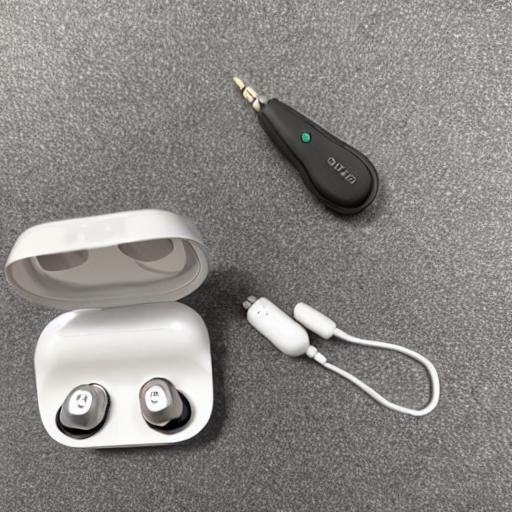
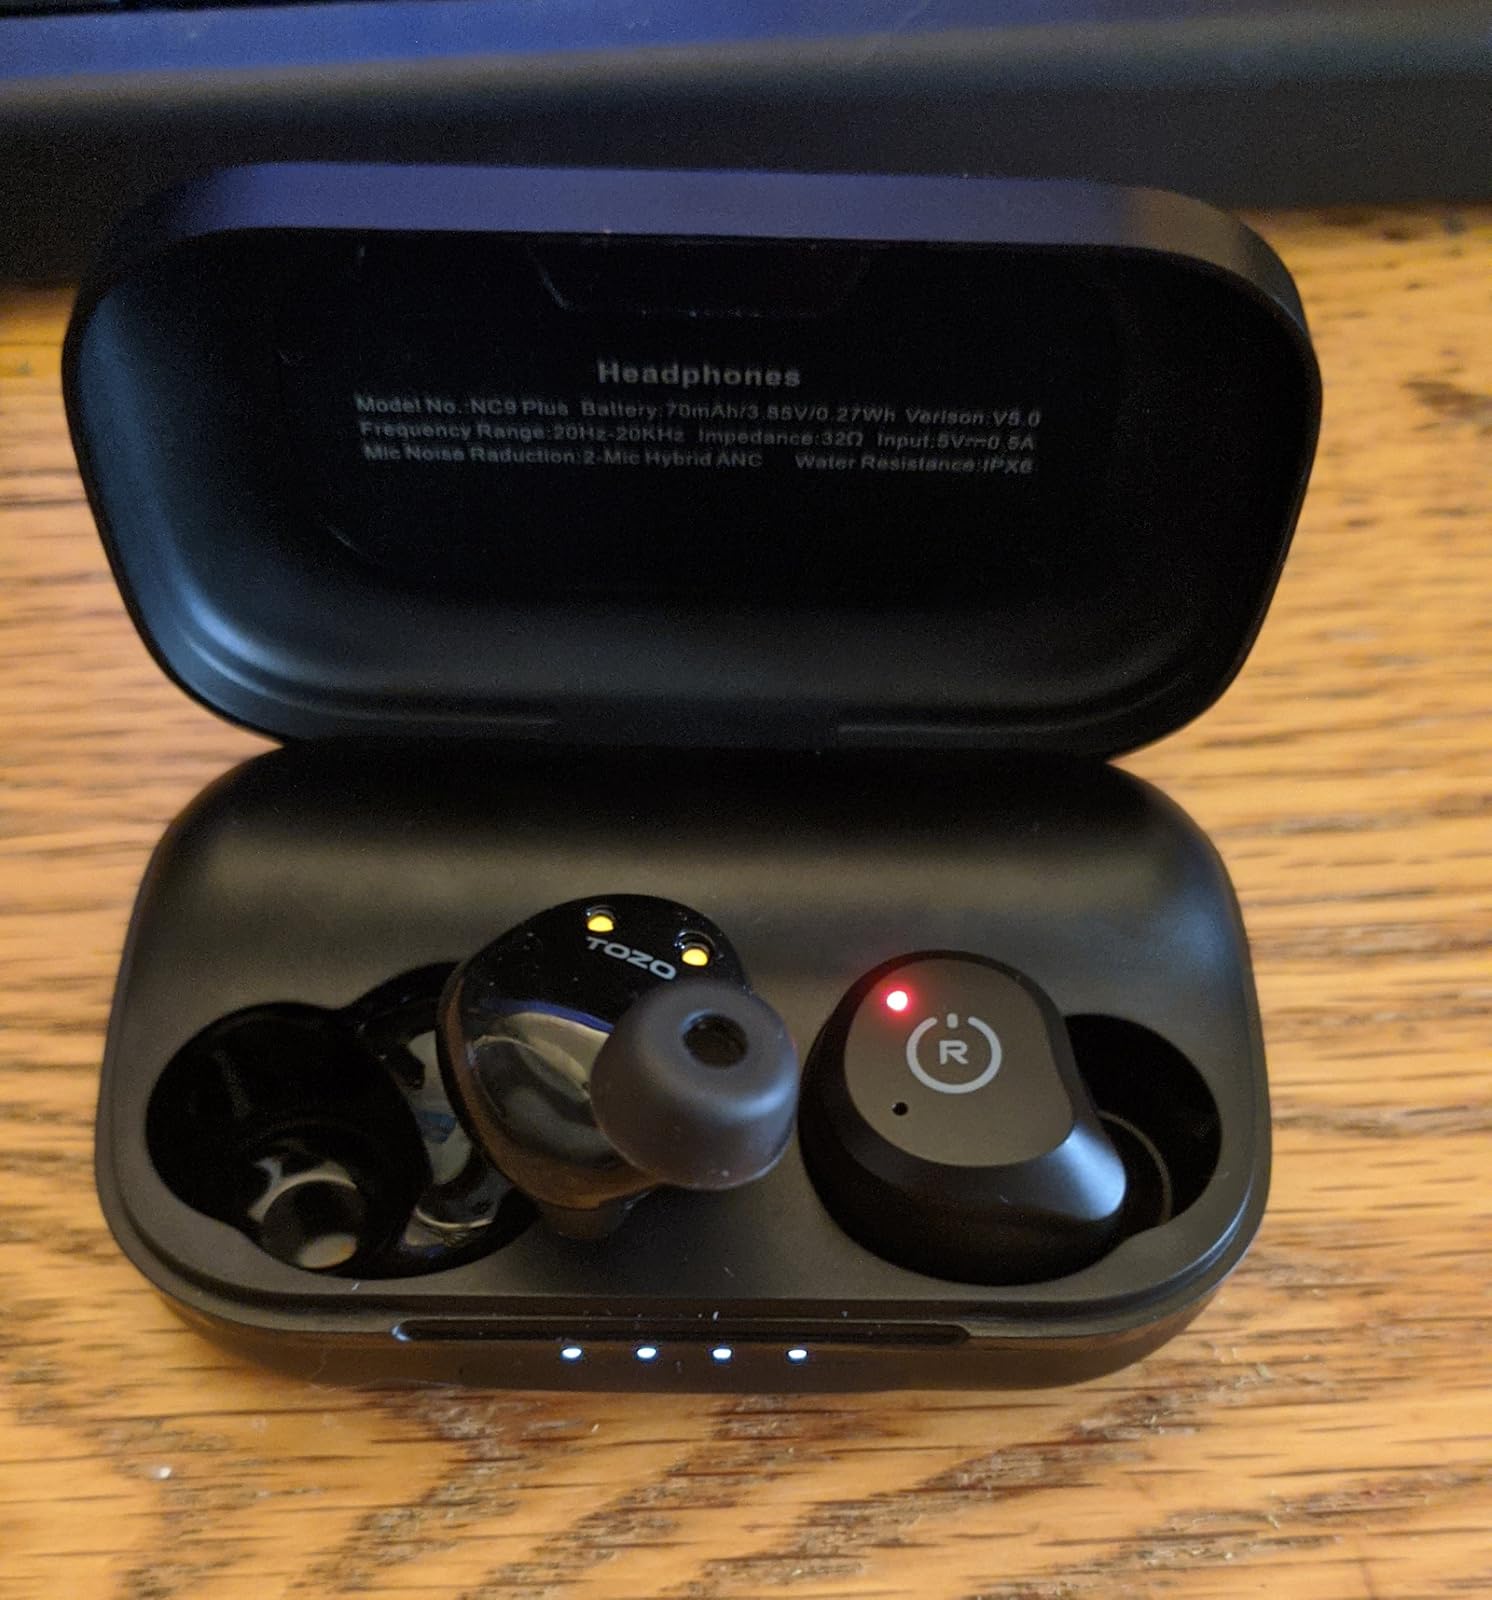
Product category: earbuds
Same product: no